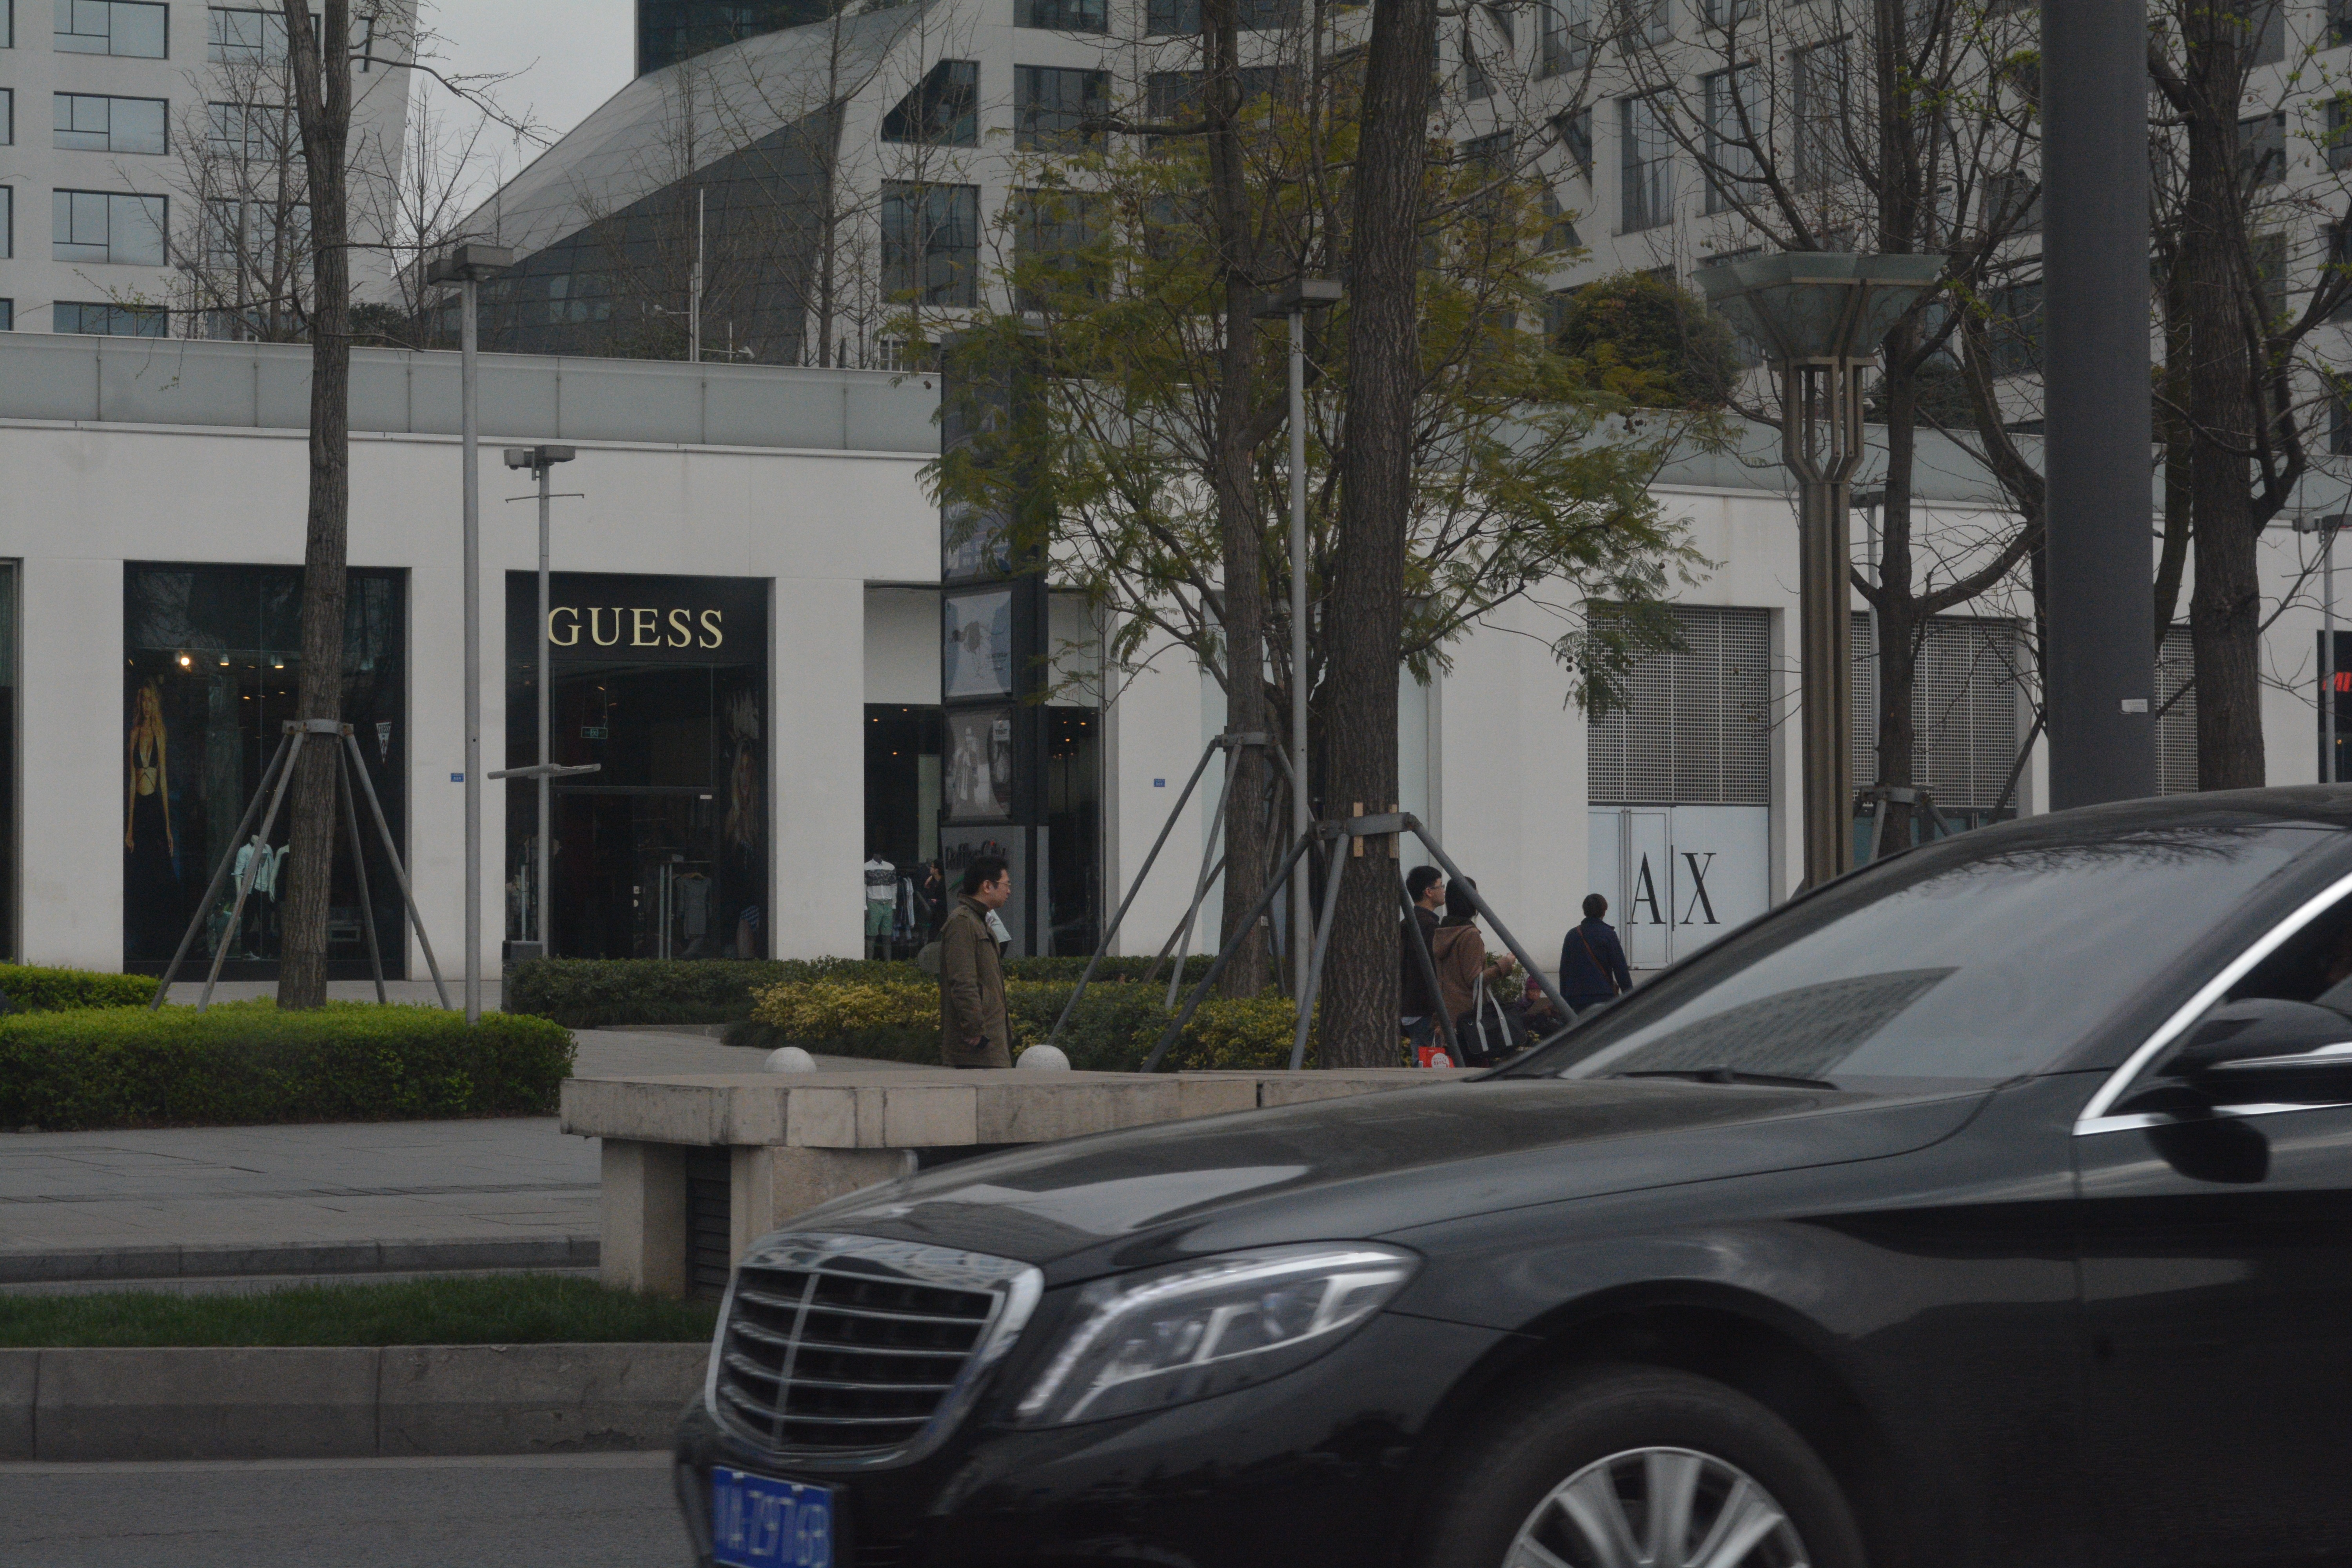
car, vehicle, sedan, mercedes benz, land vehicle, automobile make, compact car, luxury vehicle, executive car, mid size car, mercedes benz e class, mercedes benz w212